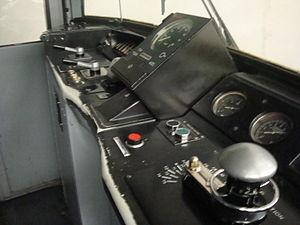
Poste de conduite d'une rame de métro MP 73
Le MP 73 est un matériel roulant sur pneumatiques du métro de Paris. Il équipe essentiellement la ligne 6, une rame étant également exploitée sur la ligne 11. Mis en service en 1974, il est techniquement très proches du MP 59 avec une esthétique de MF 67 et à l'origine une toute nouvelle livrée bleu foncé dite bleu roi. Il constitue, après le MP 51, le MP 55 et le MP 59, la quatrième génération parisienne de métro sur pneumatiques.